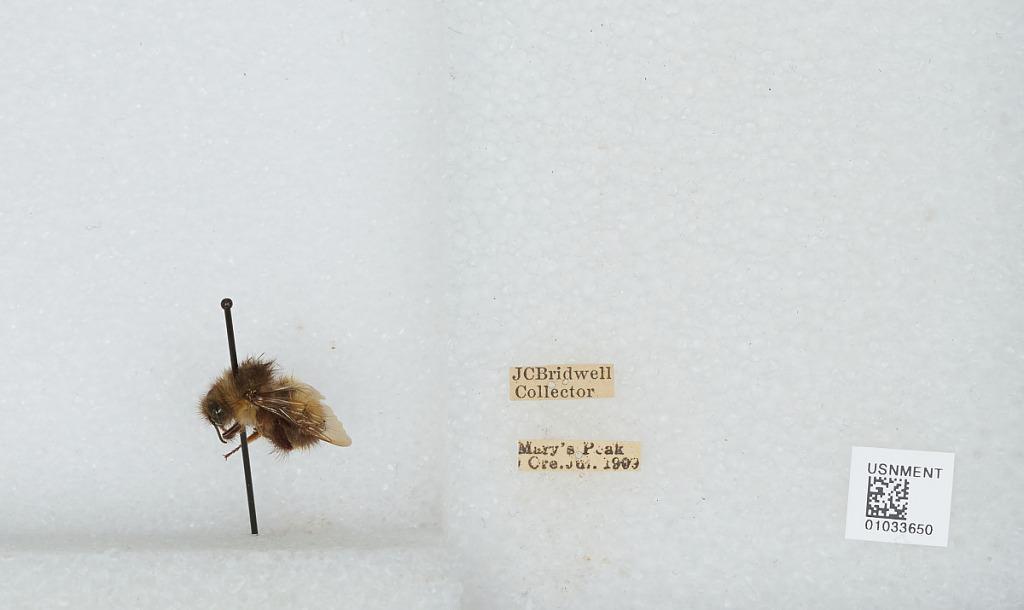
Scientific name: Bombus (Pyrobombus) sitkensis Nylander
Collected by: J. Bridwell
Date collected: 1909-7-
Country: United States
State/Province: Oregon
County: Benton
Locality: Mary's Peak
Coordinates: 44.5044, -123.552